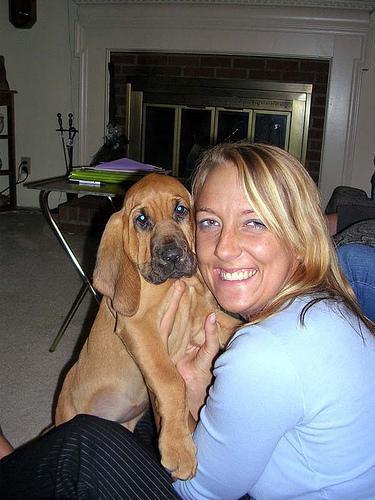
bloodhound